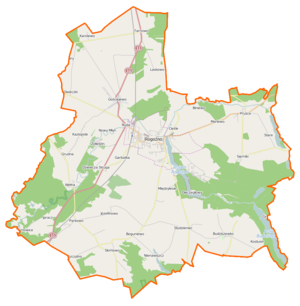
Rogoźno est une gmina mixte du powiat de Oborniki, Grande-Pologne, dans le centre-ouest de la Pologne. Son siège est la ville de Rogoźno, qui se situe environ 17 km au nord-est d'Oborniki et 40 km au nord de la capitale régionale Poznań.